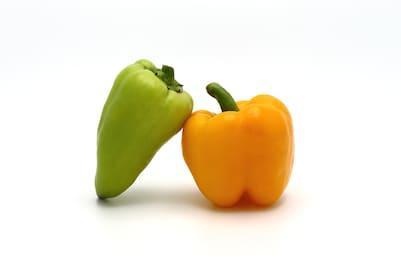
Label: capsicum